Gulang Road station

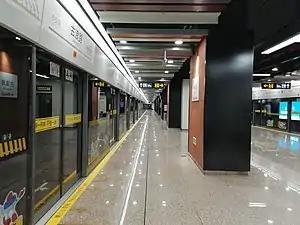
Island Platform

Gulang Road is a metro station on the Line 15 of the Shanghai Metro. Located at the intersection of Gulang Road and West Taopu Road in Putuo District, Shanghai, the station was scheduled to open with the rest of Line 15 by the end of 2020. However, the station eventually opened on 23 January 2021 following a one-month postponement. It is located in between station to the north and station to the south. This station has 3 platforms, with the Island Platform heading to Zi-Zhu Hi-Tech Park and the Side Platform heading to Gucun Park.